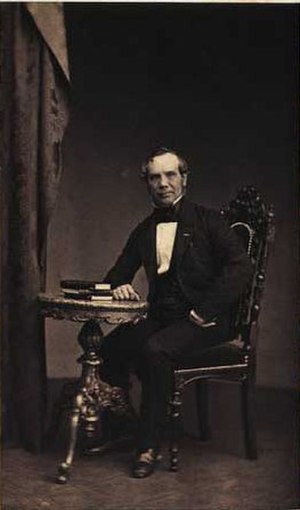
Holger Simon Paulli
Holger Simon Paulli var en dansk violinist, dirigent og komponist og far til Augusta Paulli.